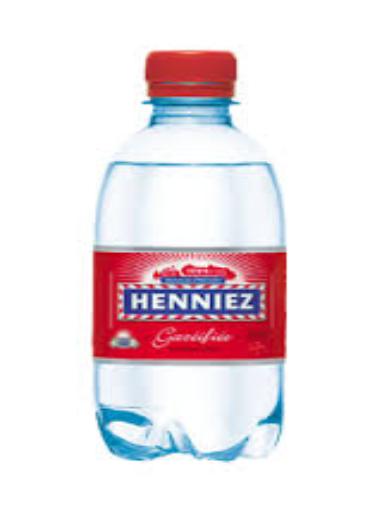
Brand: Henniez
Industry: Food